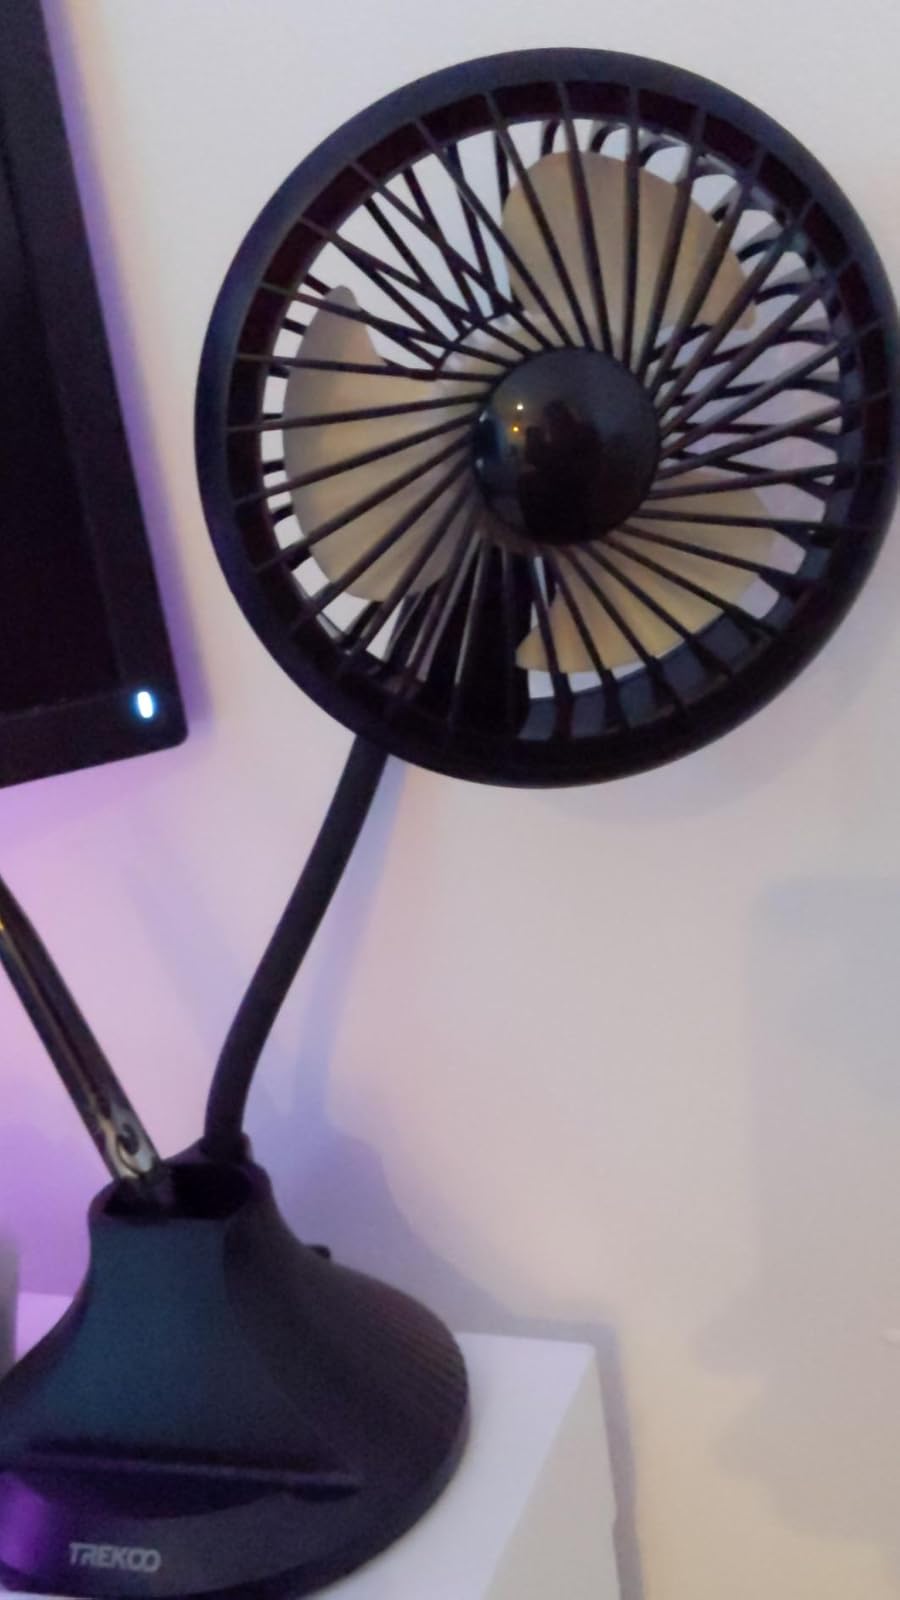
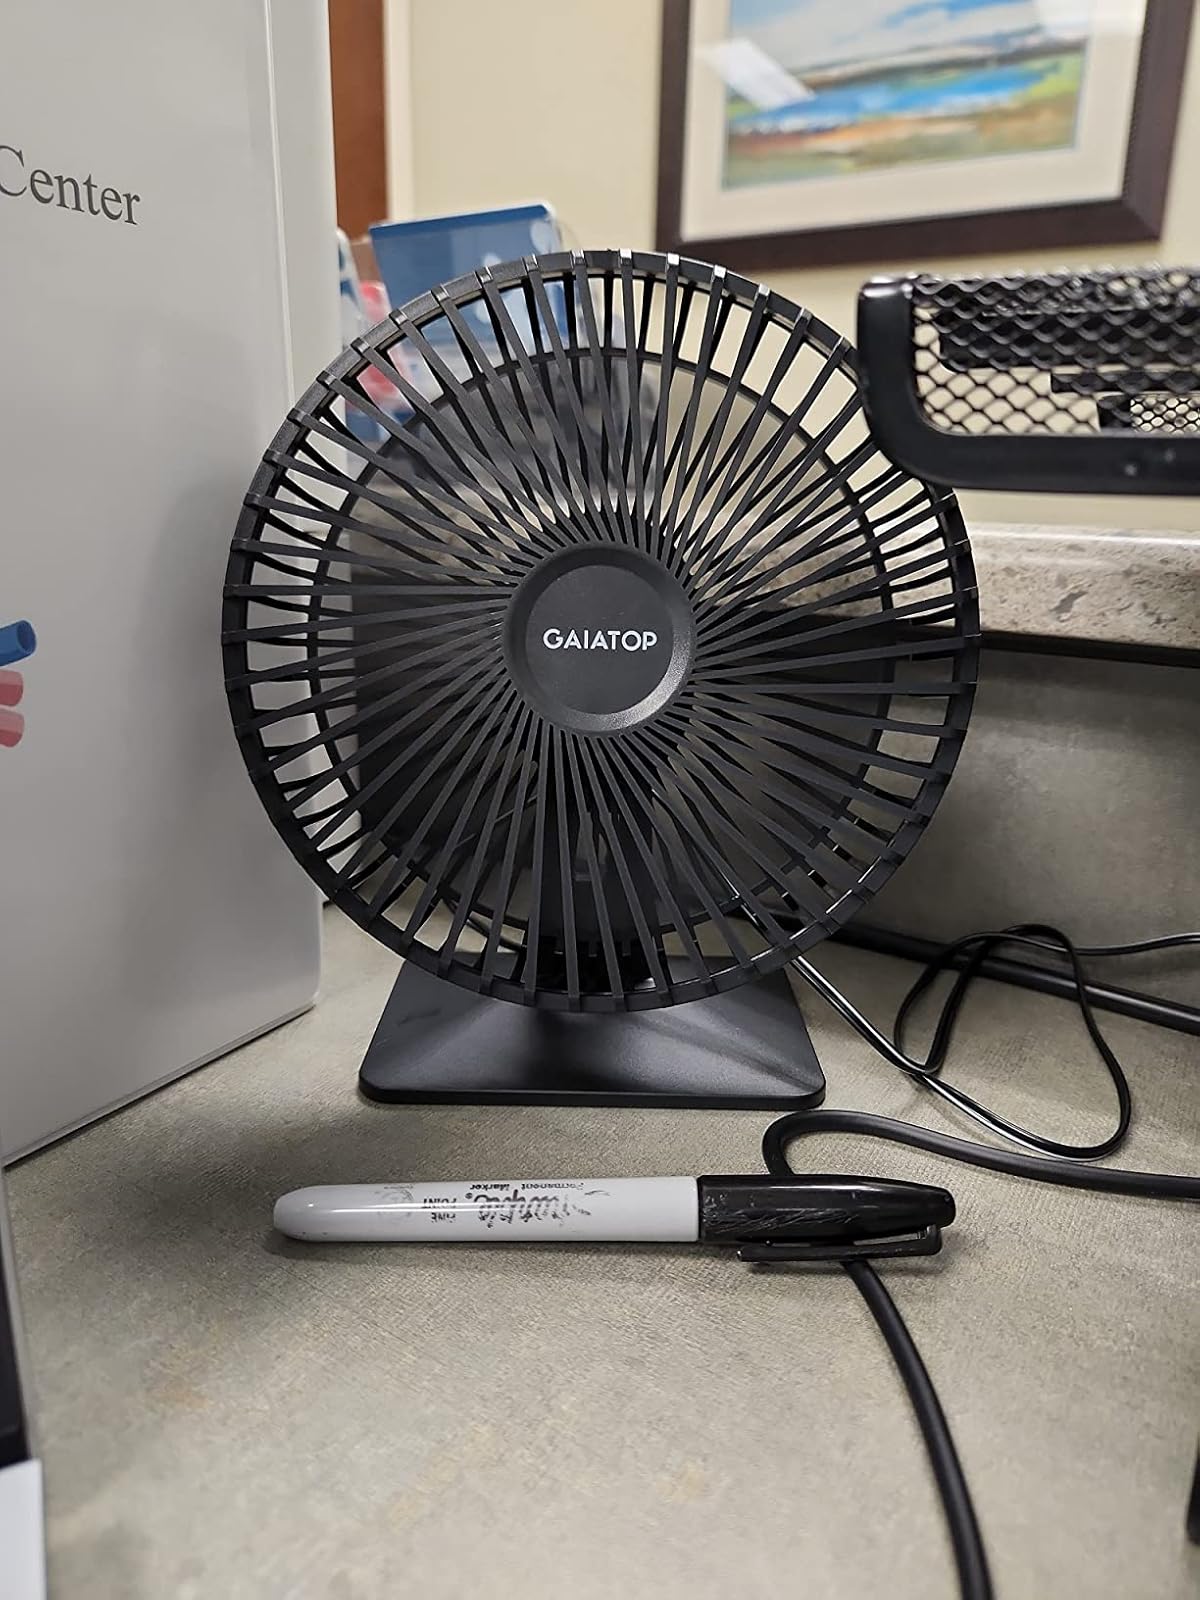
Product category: fan
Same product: no